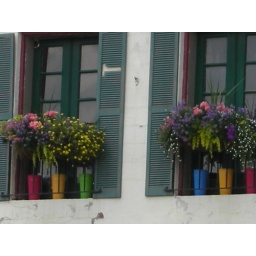
flower pots above 38 in downtown Stratford